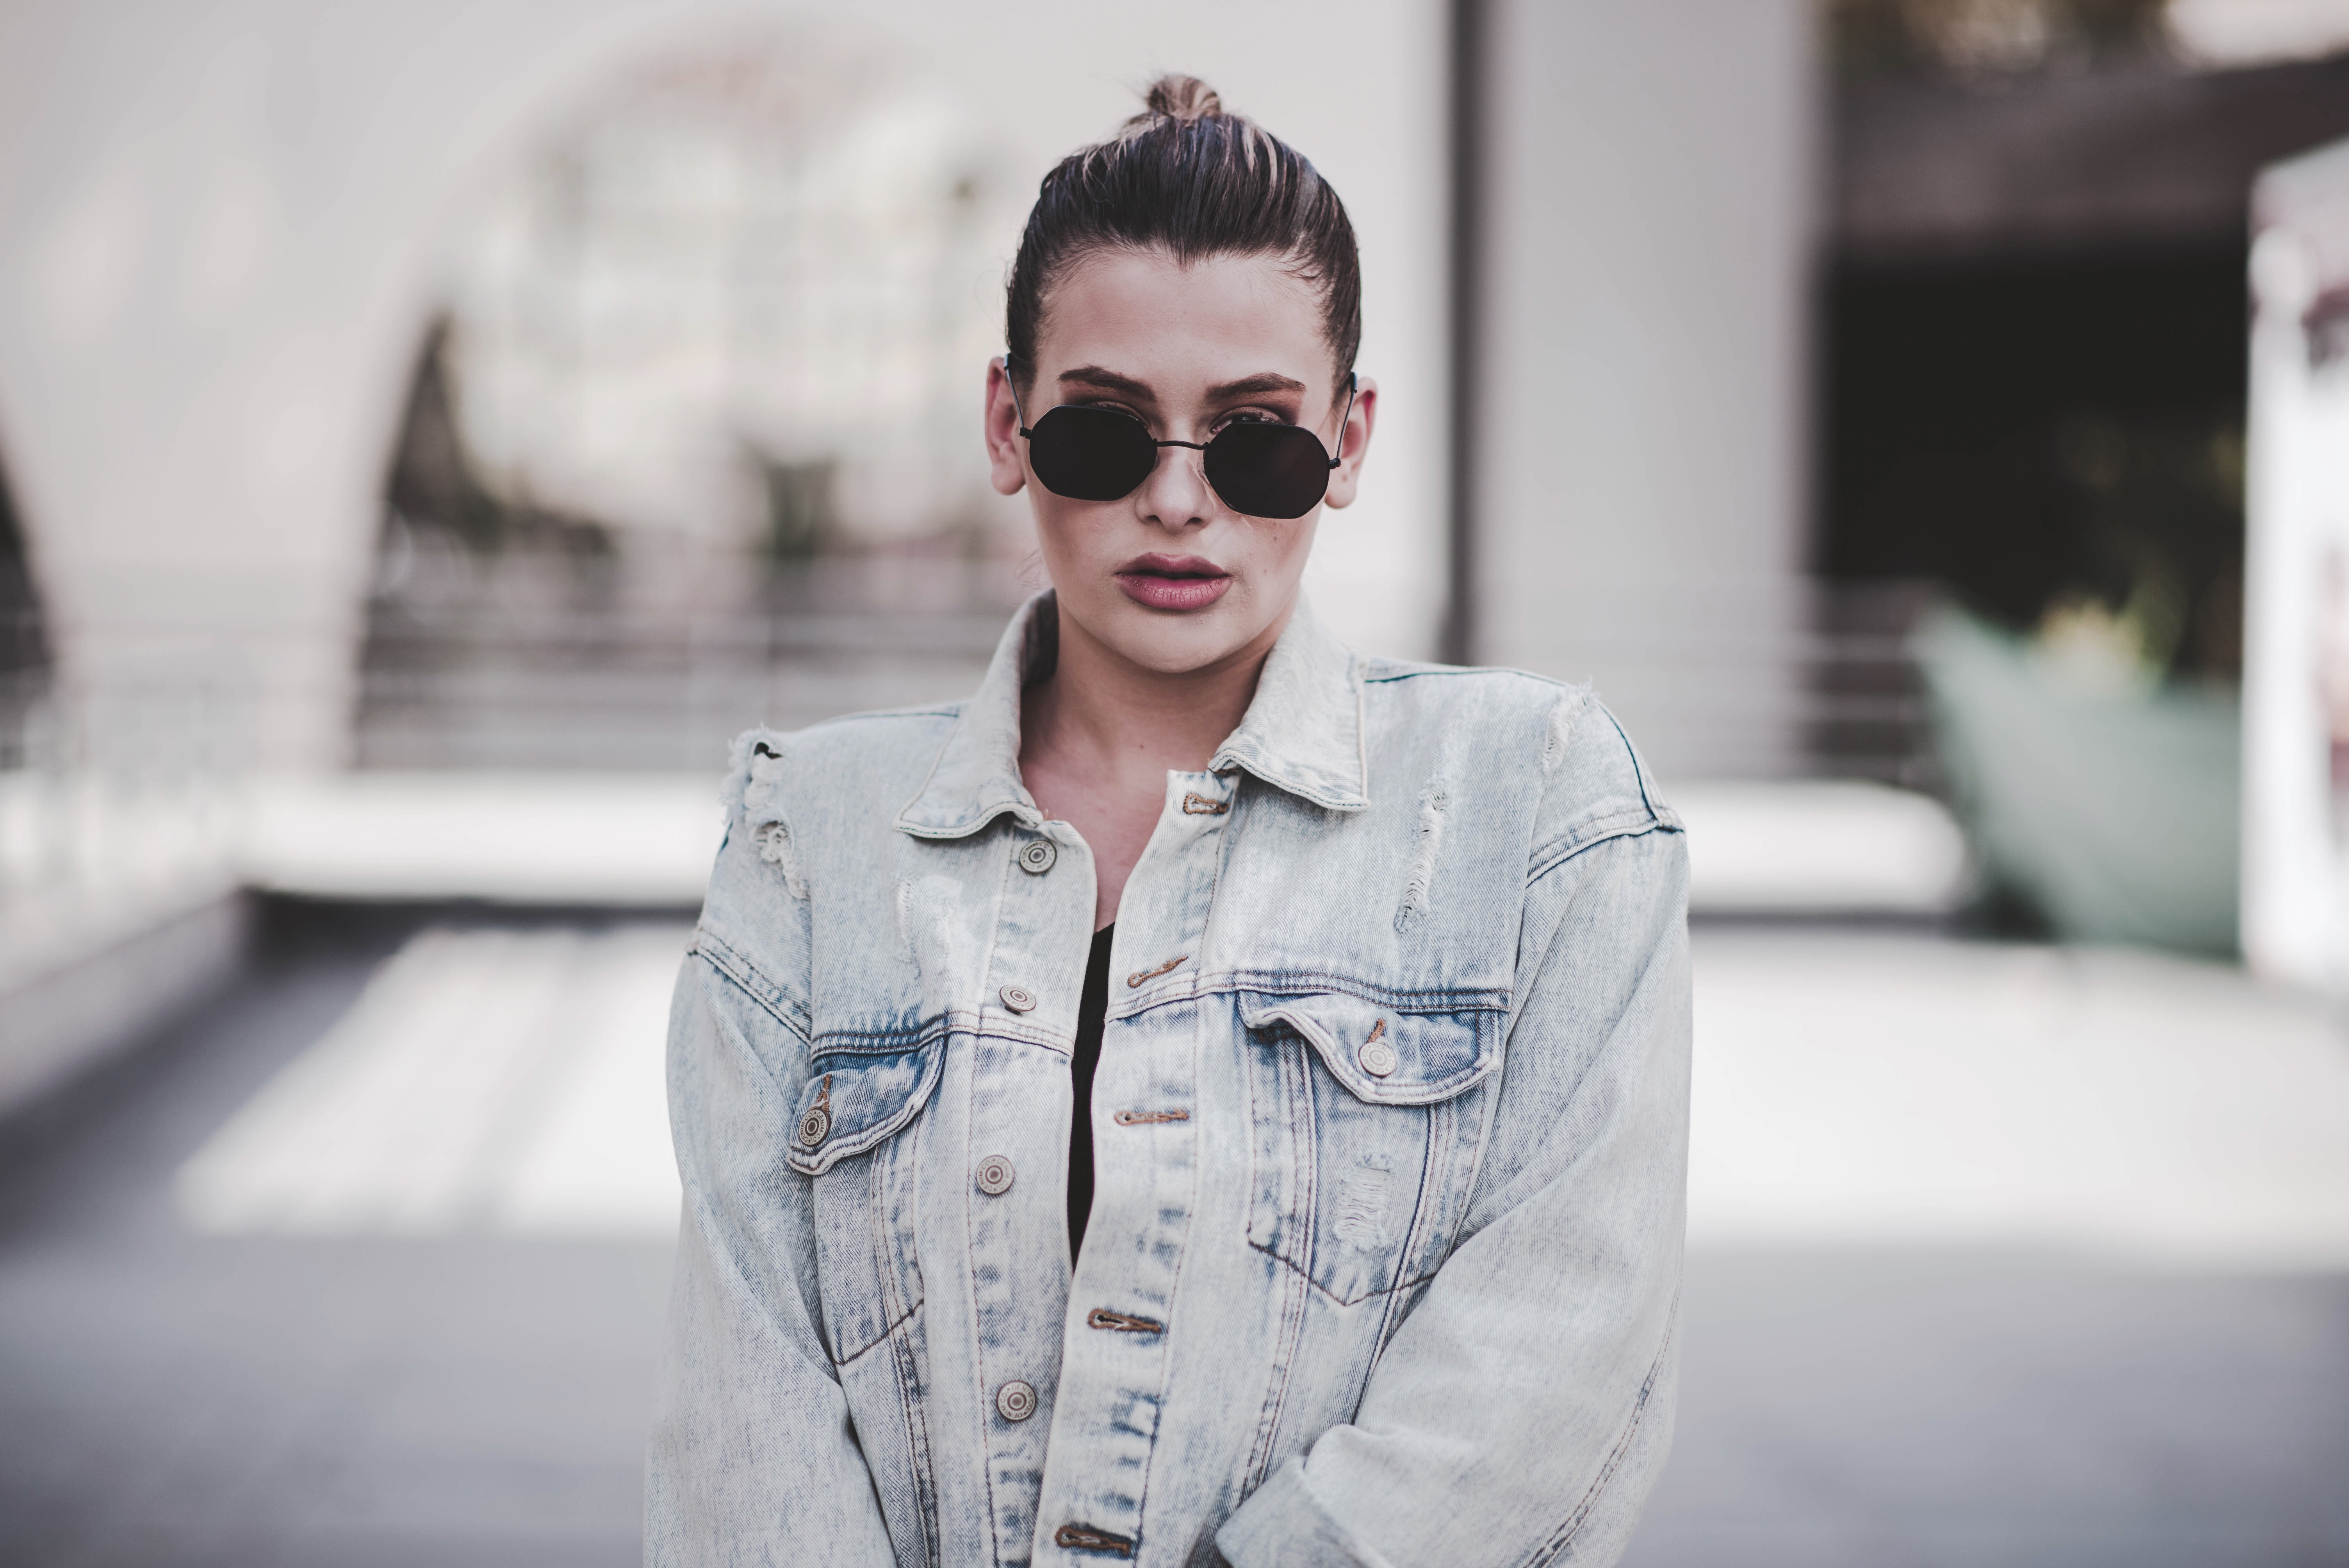
eyewear, white, street fashion, cool, photograph, sunglasses, denim, glasses, fashion, jeans, beauty, yellow, lip, textile, vision care, human, photography, outerwear, fashion design, dress shirt, black hair, jacket, sleeve, style, fashion model, model, shirt, top, street, trousers, t shirt